1950 World Snooker Championship

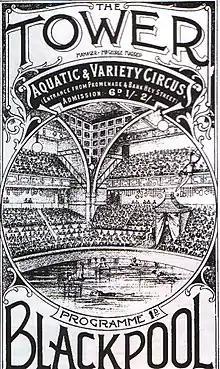
Tower Circus, Blackpool "(depicted in its 1894 programme)" was the venue for the final.

Matches were played over several days, with and afternoon and evening each day, normally of six s each.